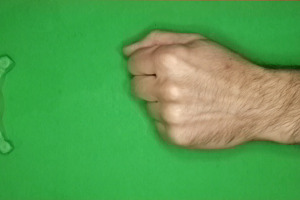
Label: rock